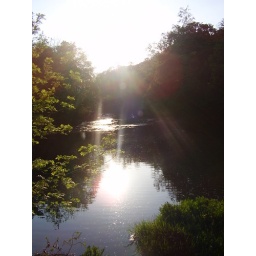
Gorgeous sun rays glinting off the water in a river in the Lake District.